Grand Rapids Union Station

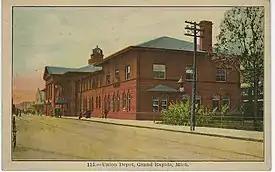
Union Station in Grand Rapids, Michigan,

In five years after Union Station's 1900 construction, 750,000 passengers passed through it. In early decades, Grand Rapids and Indiana Railroad excursion trains to the station brought more than 2000 visitors from southern Michigan and Indiana on Sundays.